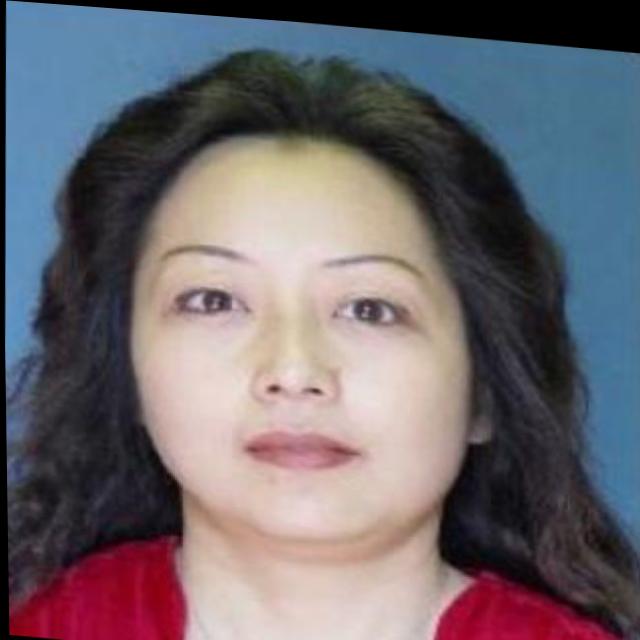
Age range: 45-64